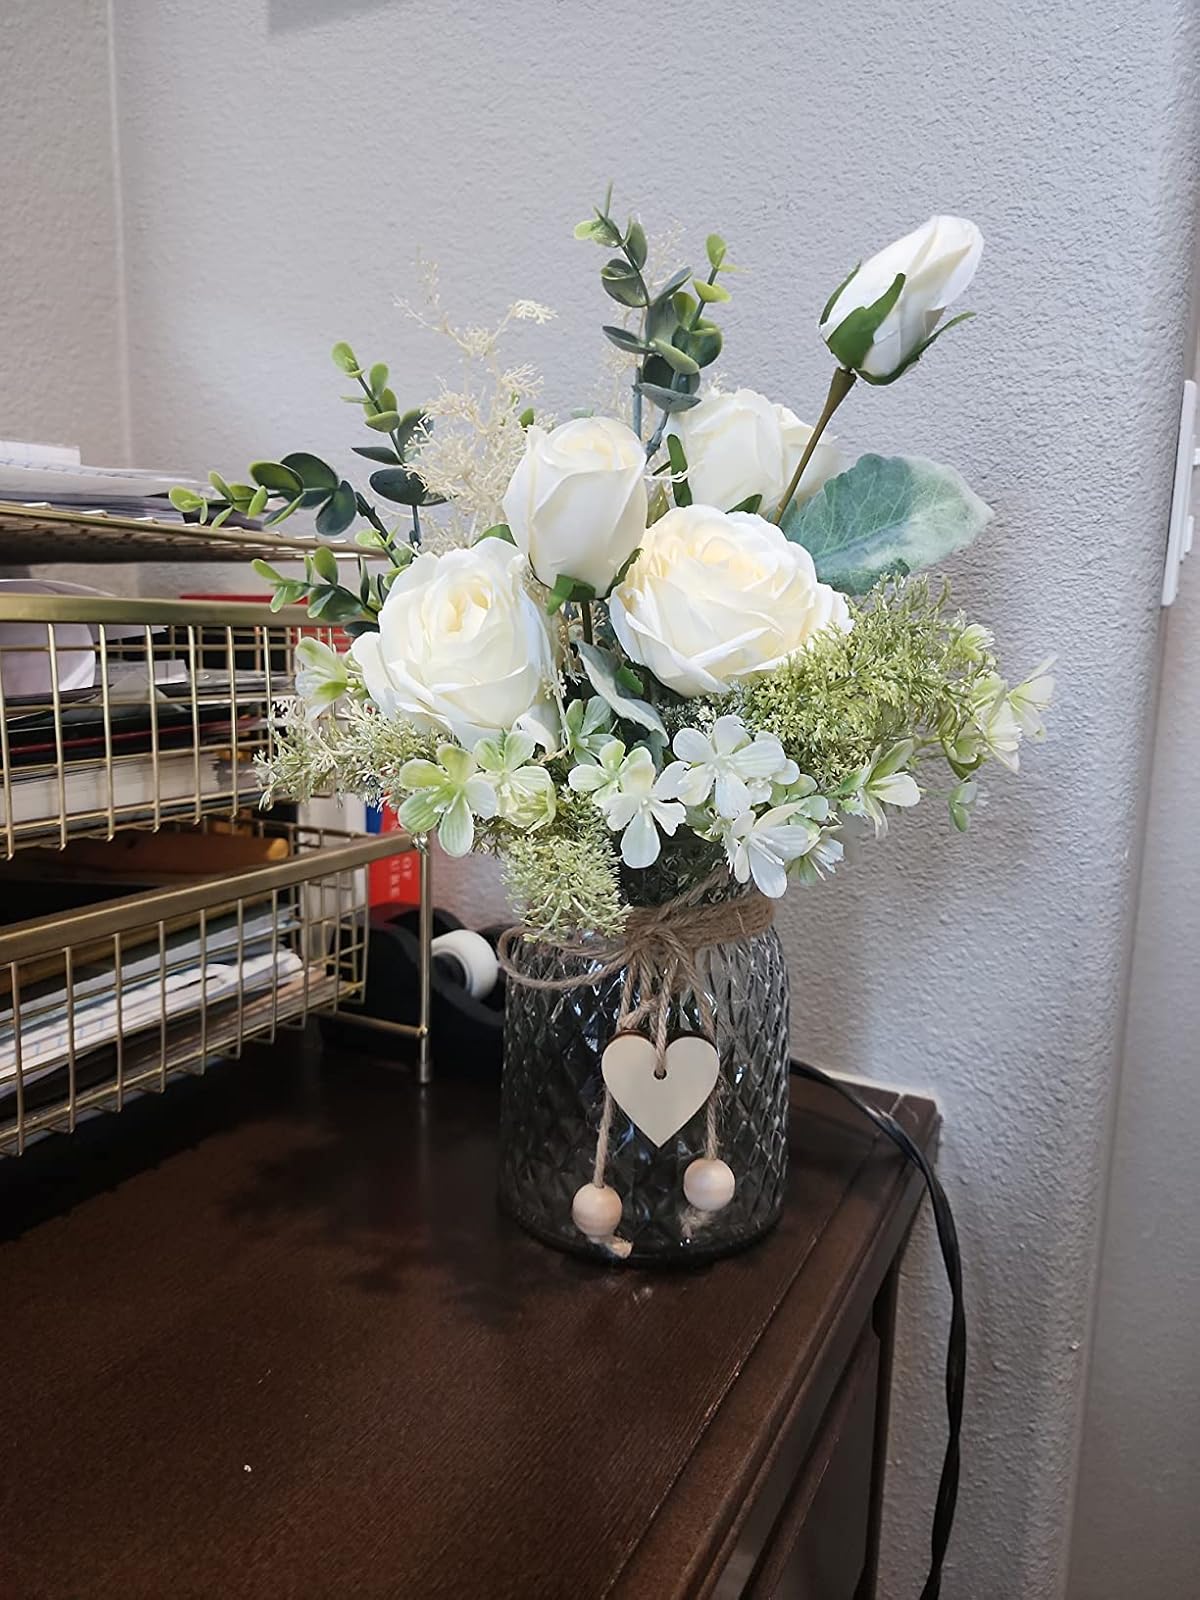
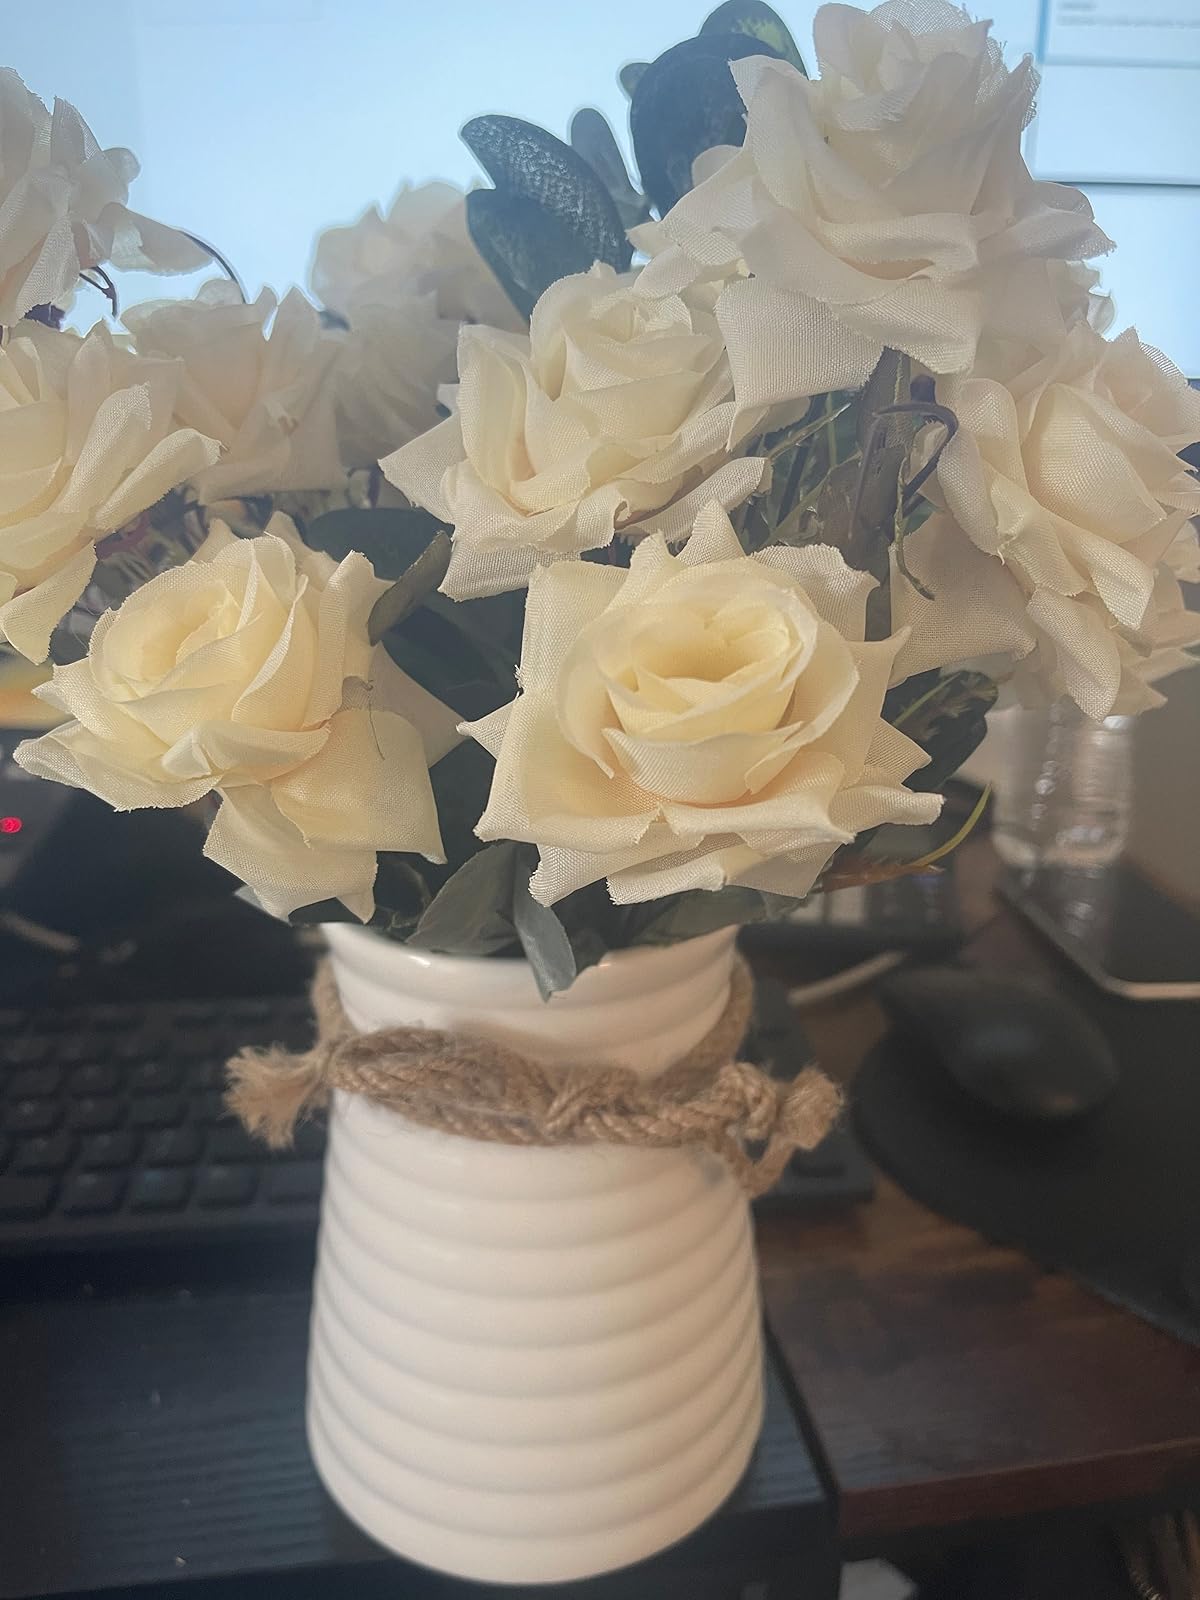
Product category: vase
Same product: no